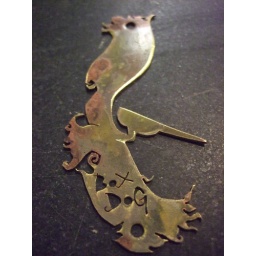
made of brass, cut with a jewlers saw. made for box dog bikes in san francisco